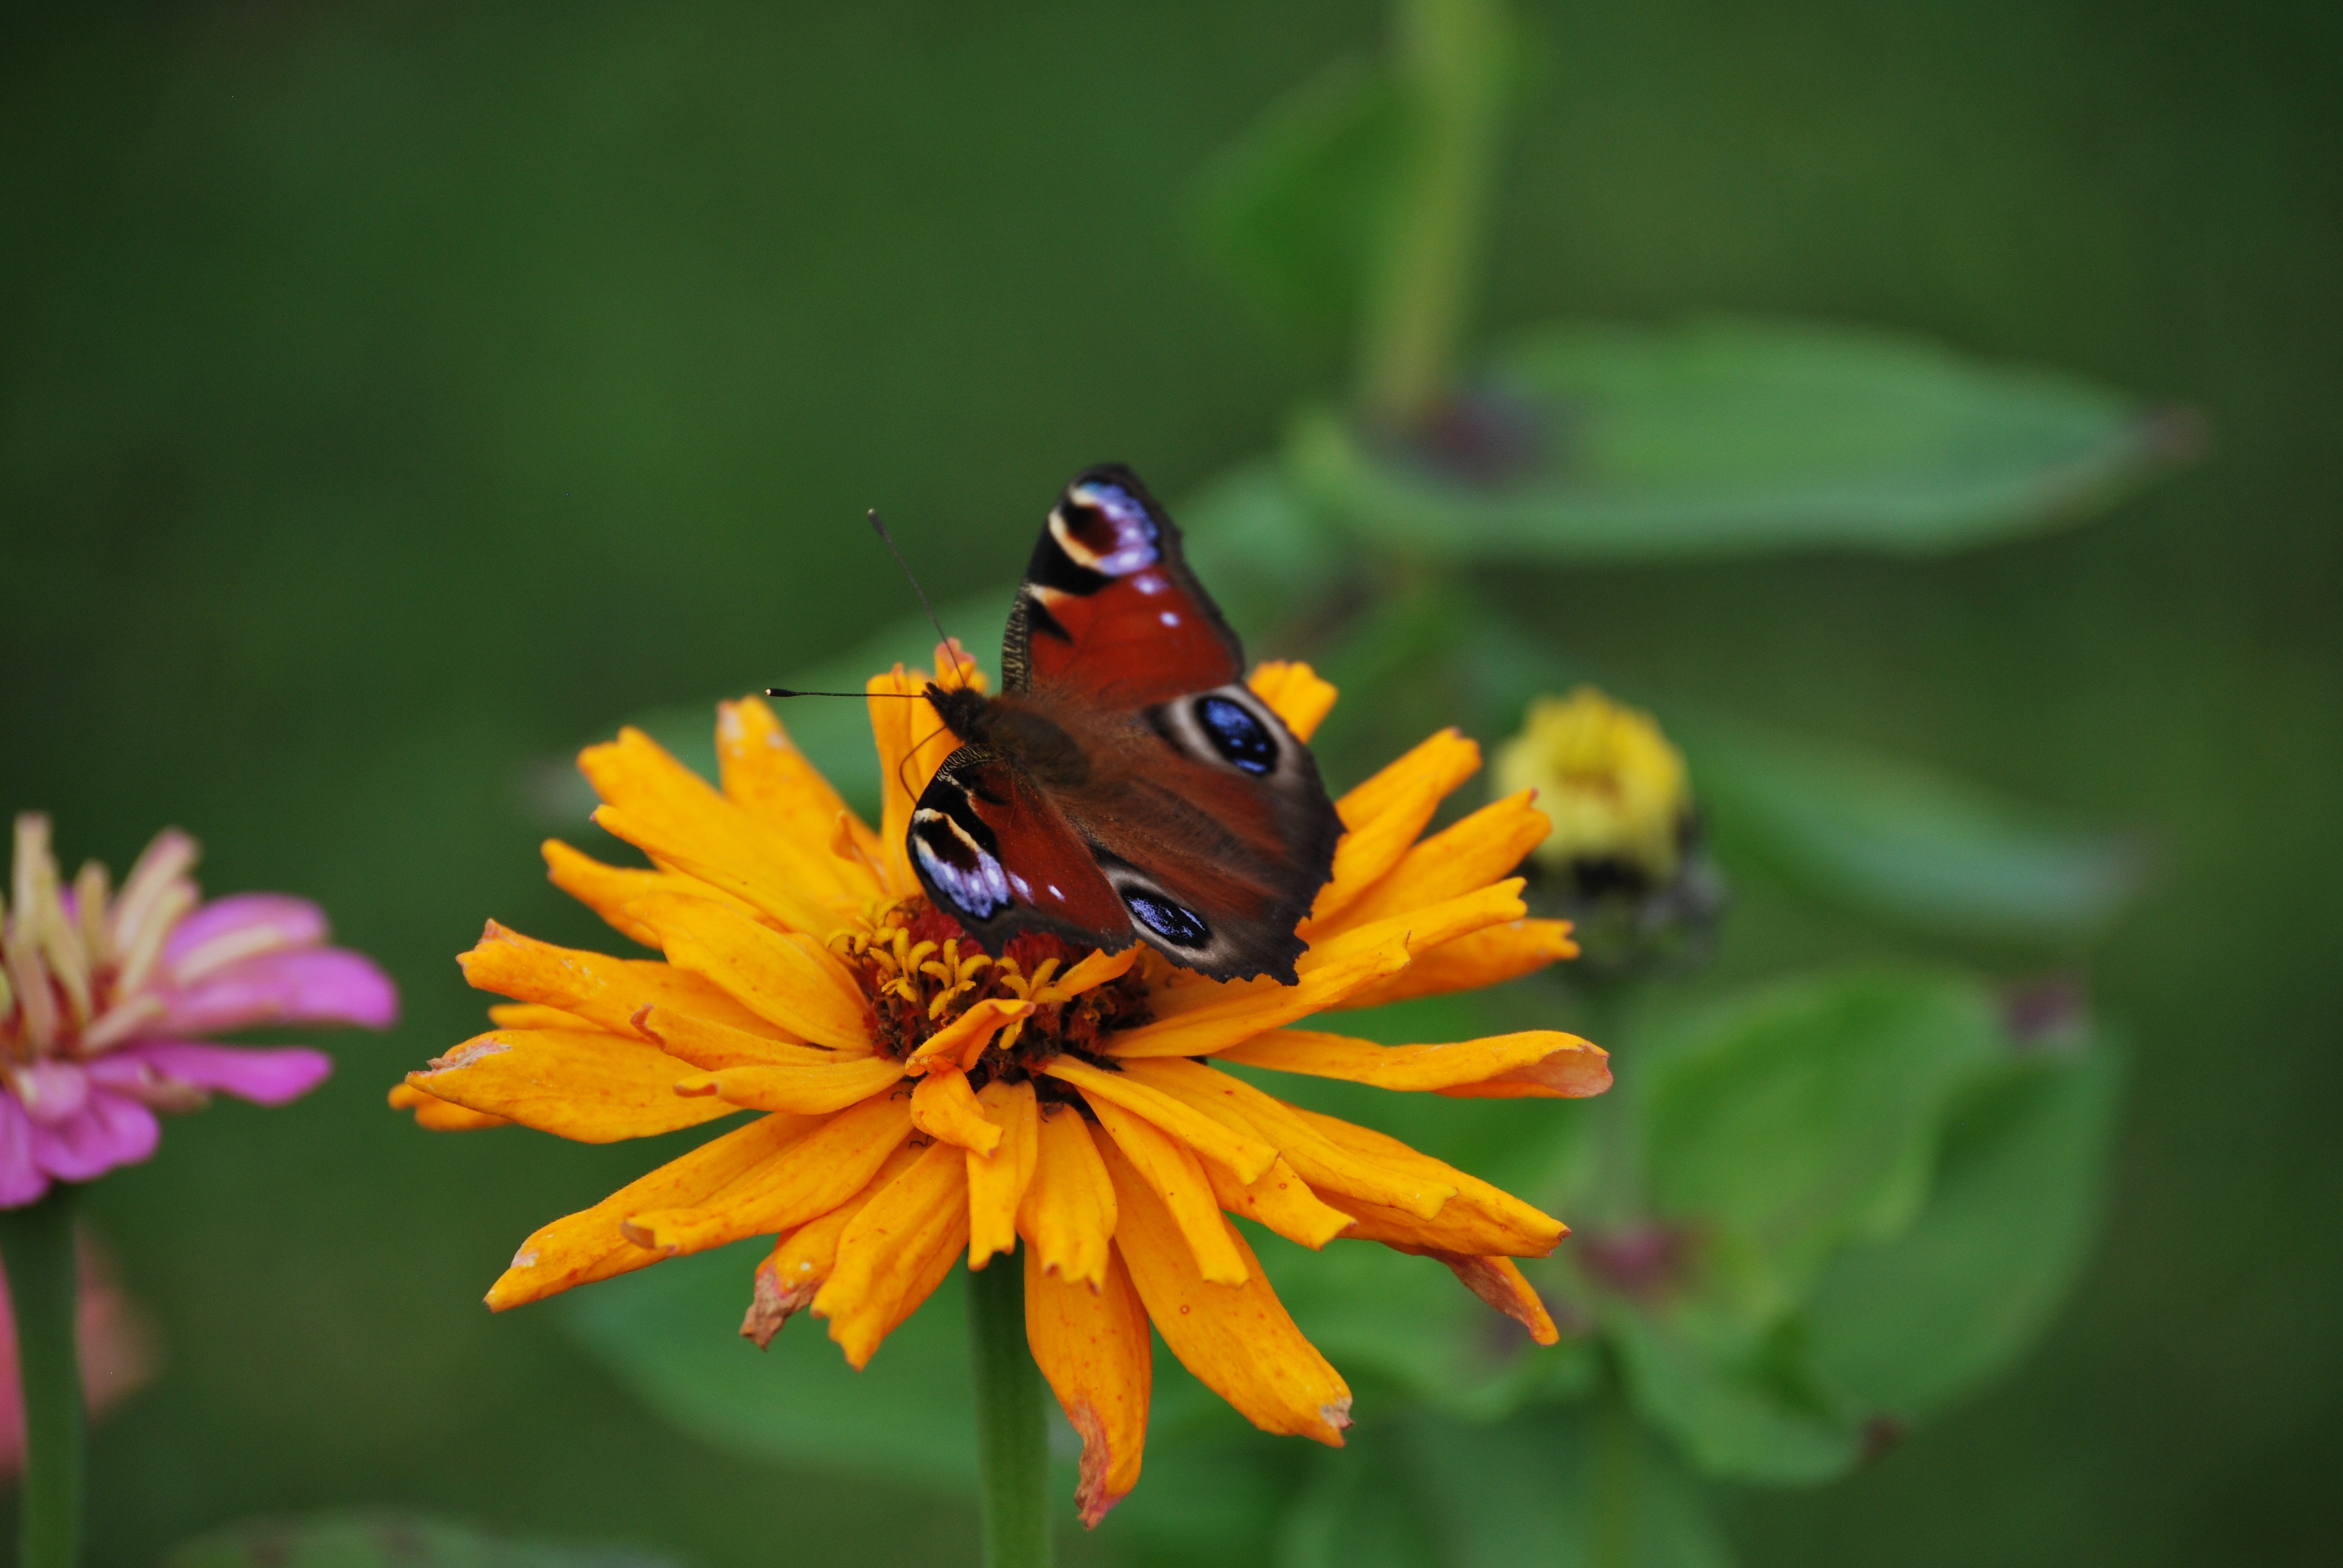
nature, blossom, photography, flower, petal, bloom, green, insect, macro, botany, butterfly, yellow, close, flora, fauna, invertebrate, wildflower, close up, nectar, macro photography, moths and butterflies